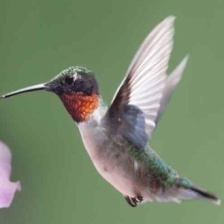
Species: RUBY THROATED HUMMINGBIRD
Scientific name: ARCHILOCHUS COLUBRIS
ImageNet parent category: hummingbird